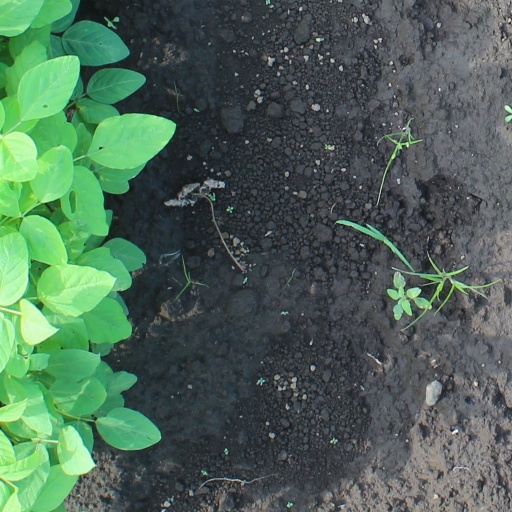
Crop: soybean